Binomio de Oro de América

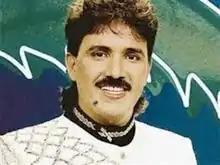
Rafael Orozco, the founder singer of the Binomio de Oro de América band, before was killed

The group was officially created by vallenato singer Rafael Orozco and accordionist Israel Romero on June 16, 1976. Both Orozco and Romero were students attending university classes in the city of Barranquilla. Romero had just recorded a Long Play with singer Emilio Oviedo, with strong influences from singer Jorge Oñate, the Lopez brothers, accordionist Colacho Mendoza and the Los Hermanos Zuleta who were the mainstream vallenato groups at the moment. Romero had been successful with the hit songs ""Amanecemos Parrandeando"" and ""Digan lo que digan"". Orozco had just recorded the songs ""Cariñito de mi vida"" by Diomedes Diaz, ""Presentimiento"" and ""Adelante"".